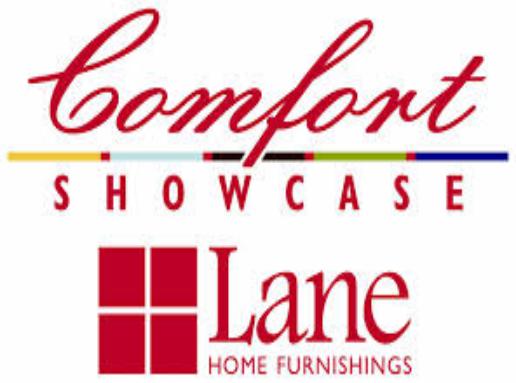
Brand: Lane Furniture
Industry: Necessities